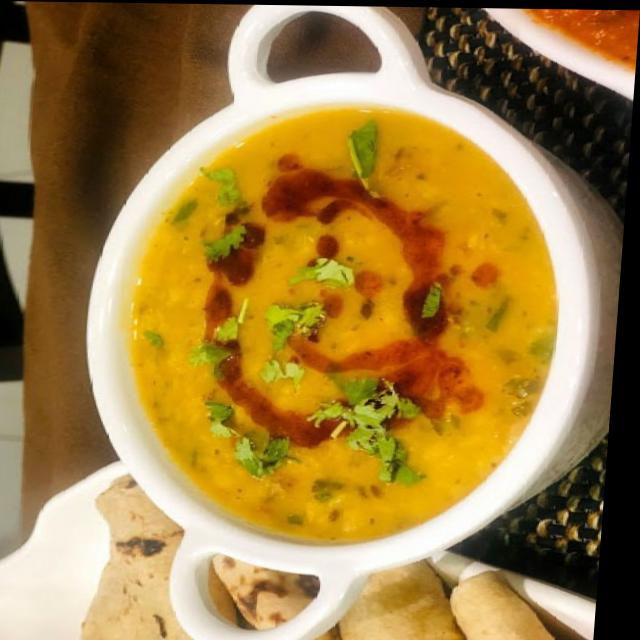
Dish: dal_makhani